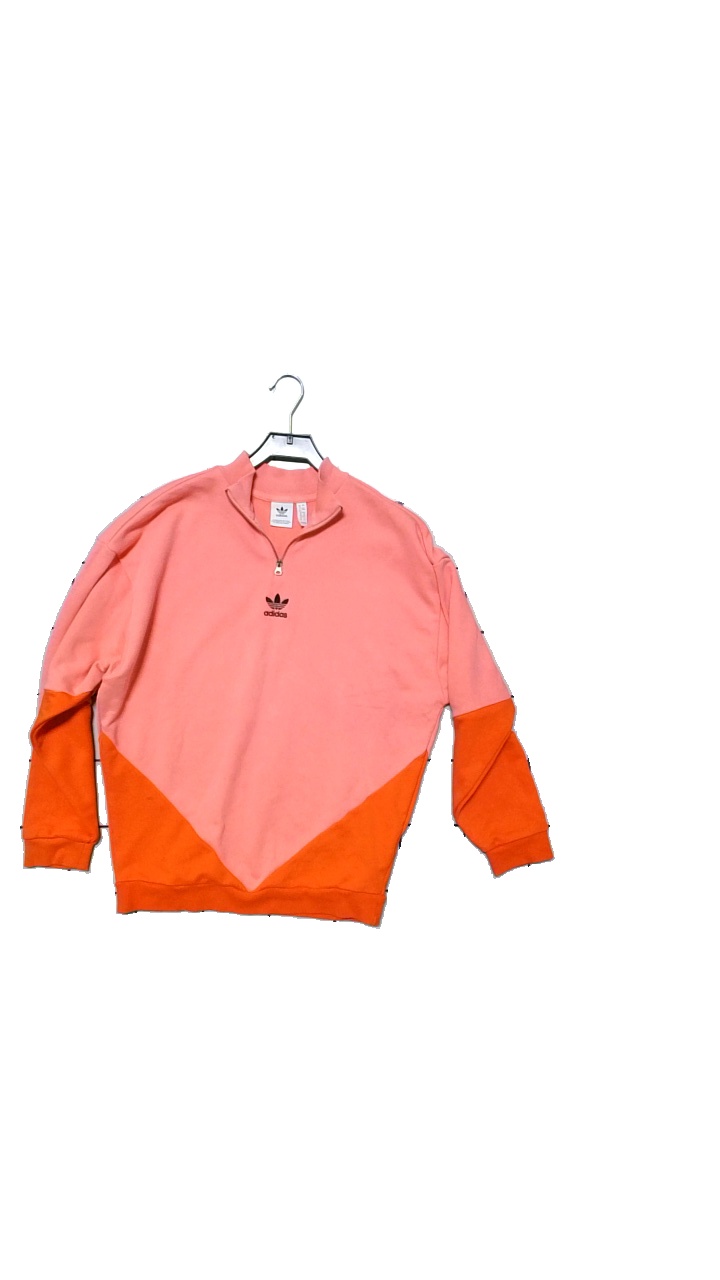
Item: Sweater (Ladies)
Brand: Adidas
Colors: Pink, Red
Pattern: Dots
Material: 70% cotton, 30% polyester
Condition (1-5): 5
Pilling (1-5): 5
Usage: Reuse
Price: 100-150